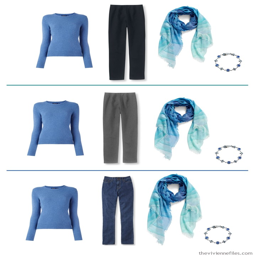
outfits with a blue sweater